Systema Naturae

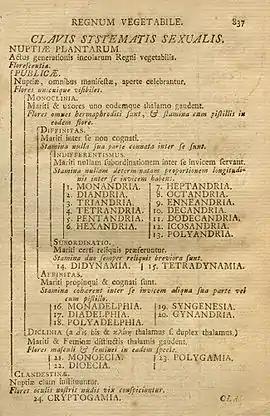
Key to the Sexual System from the 10th (1758) edition of "

Linnaeus's taxonomy of minerals has long since fallen out of use. In the 10th edition, 1758, of the "", the Linnaean classes were: